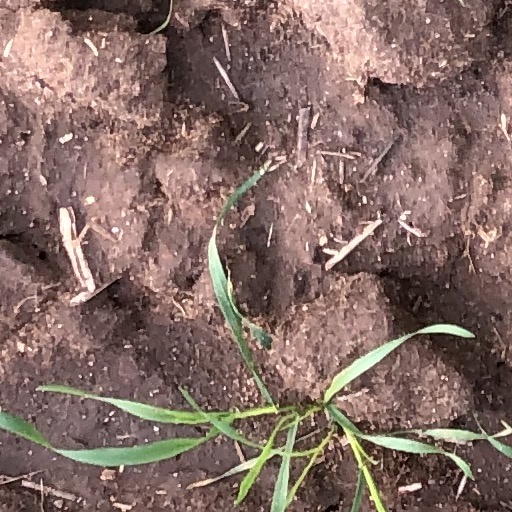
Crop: wheat